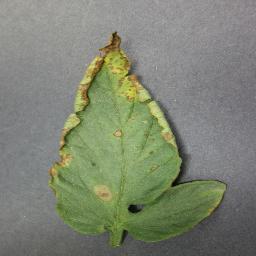
Label: Tomato___Bacterial_spot